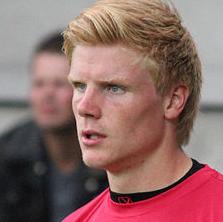
Age: 20